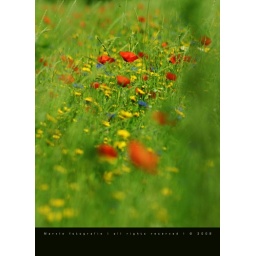
A field of flowers beside the road,a real summerfeeling.